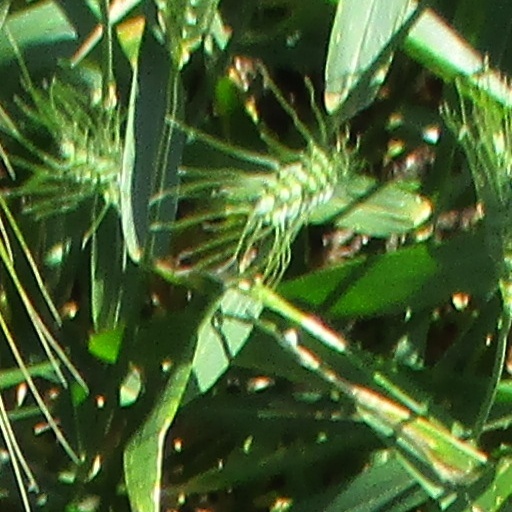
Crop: wheat